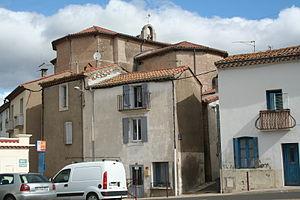
Maureilhan (Hérault) - église Saint-Baudile - vue générale
Maureilhan est une commune française située dans le département de l'Hérault en région Occitanie.